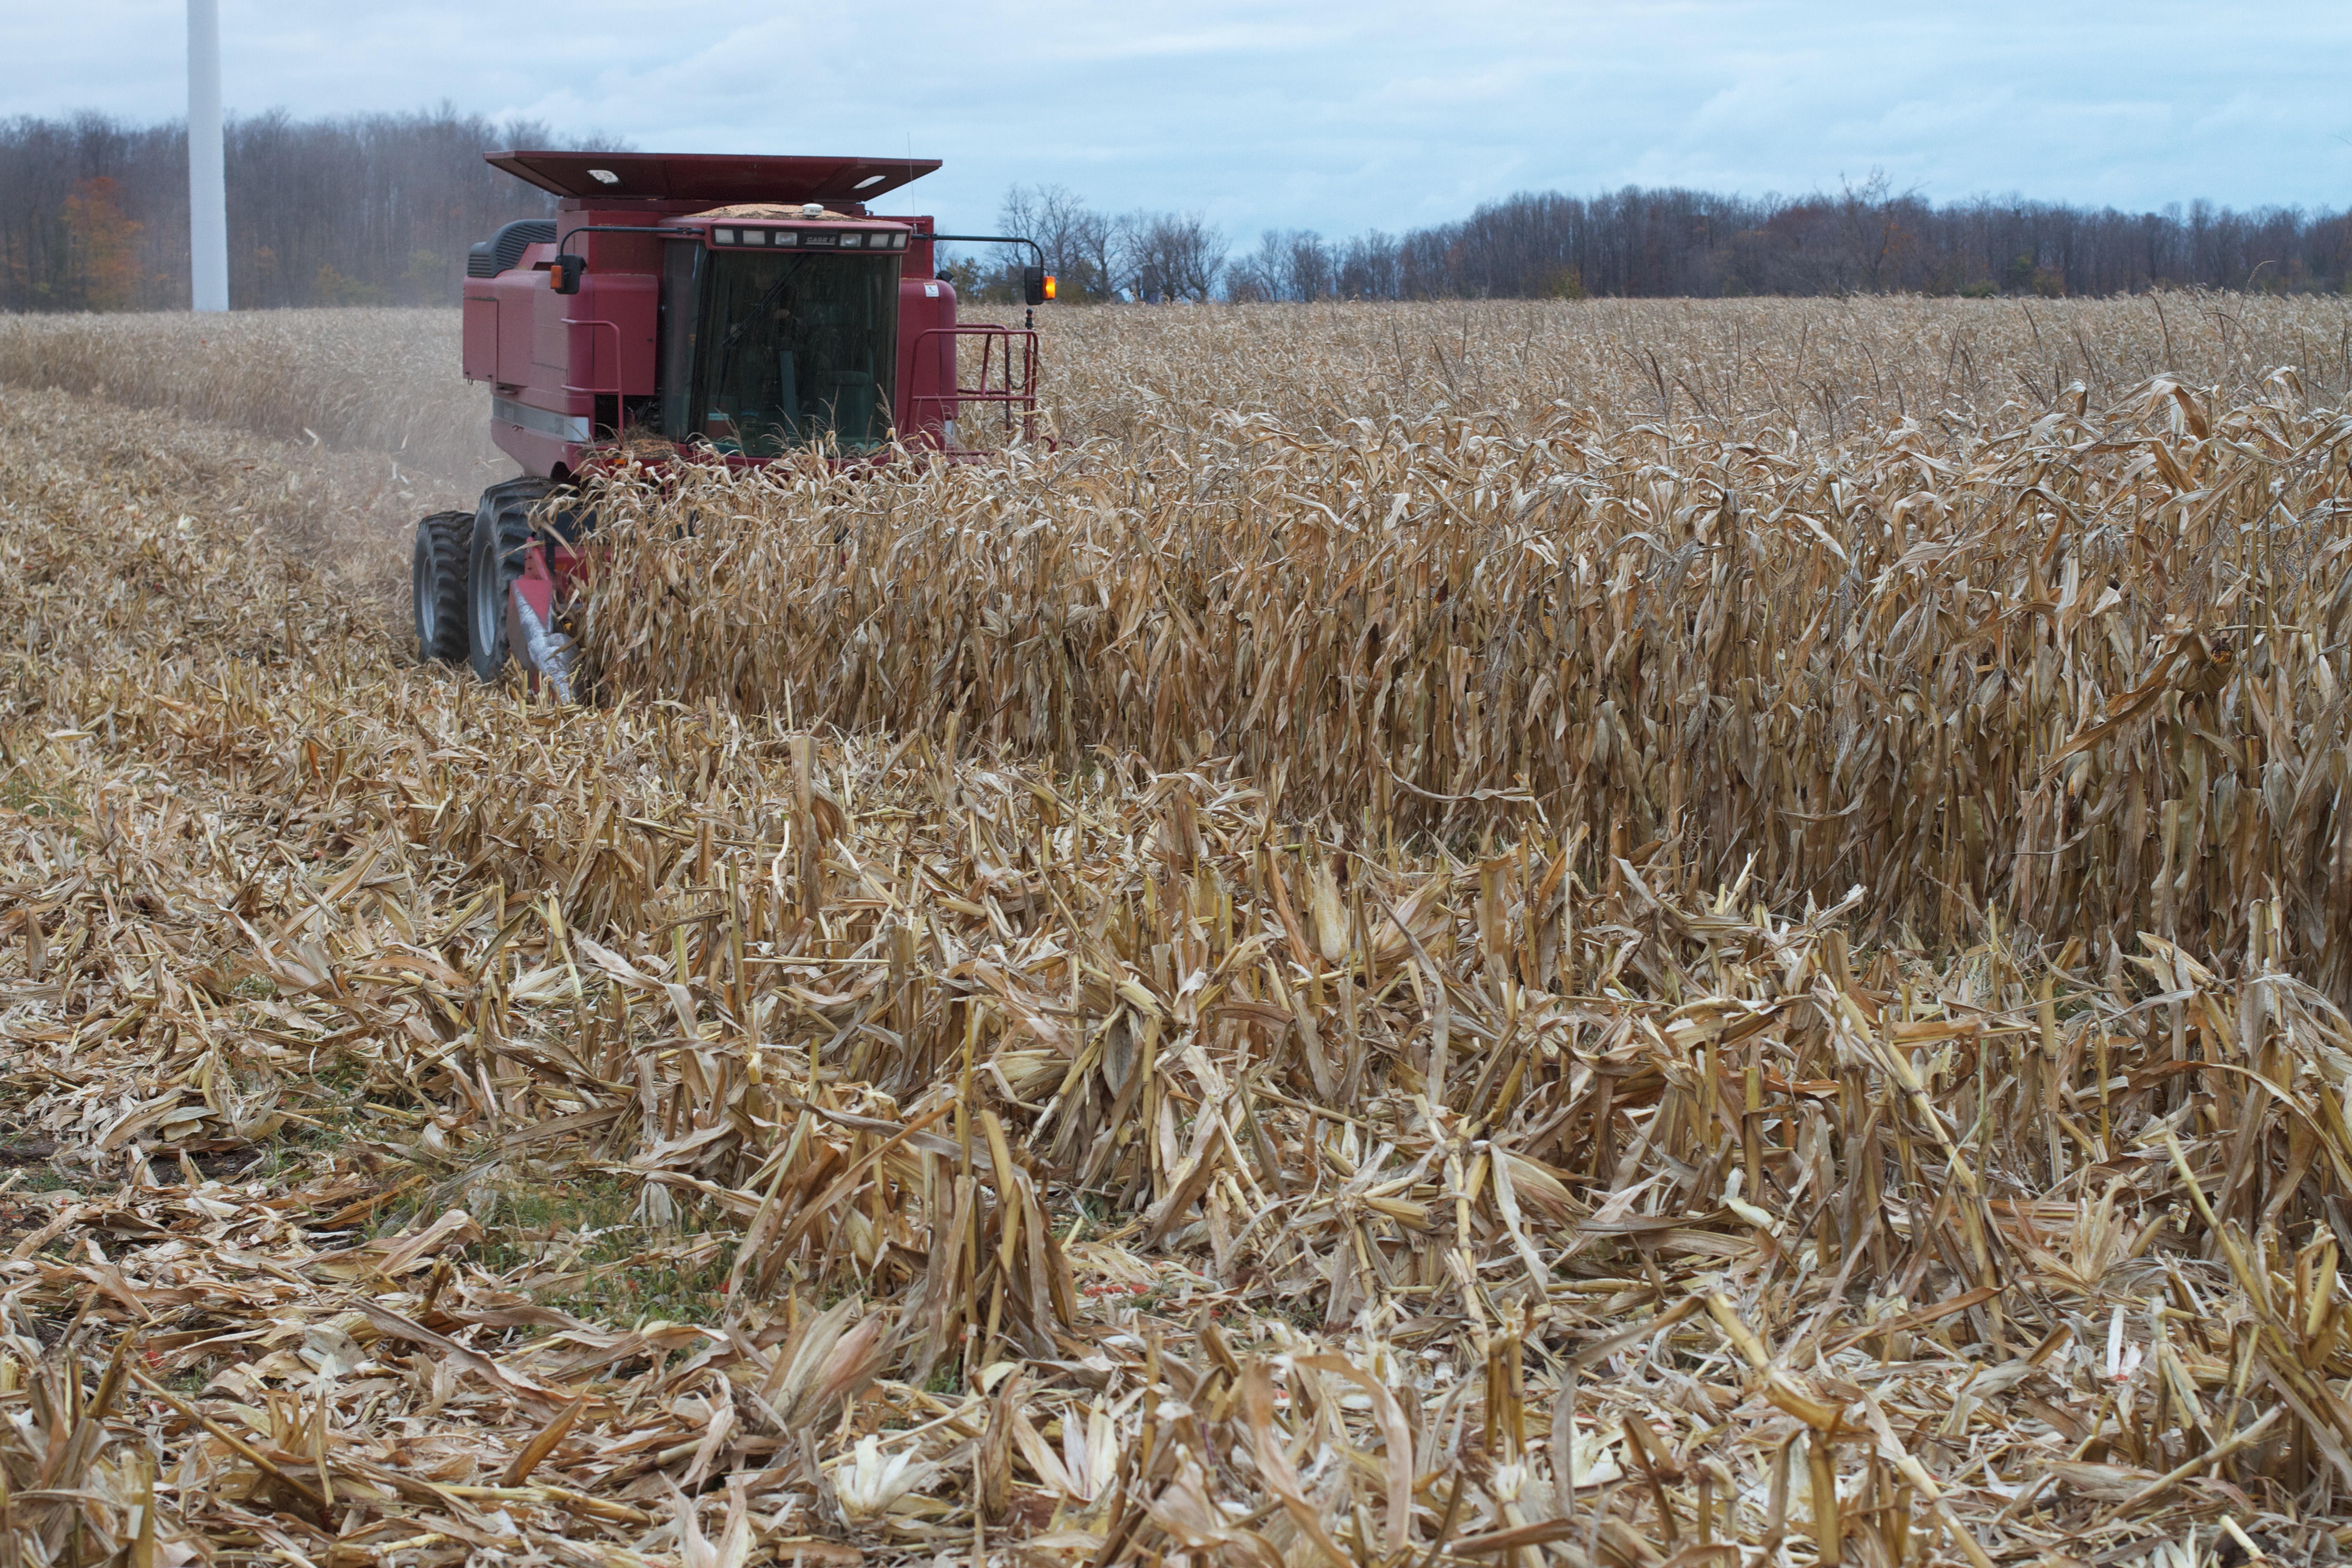
plant, field, wheat, prairie, food, harvest, crop, corn, agriculture, flowering plant, grass family, land plant